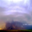
Label: cloud